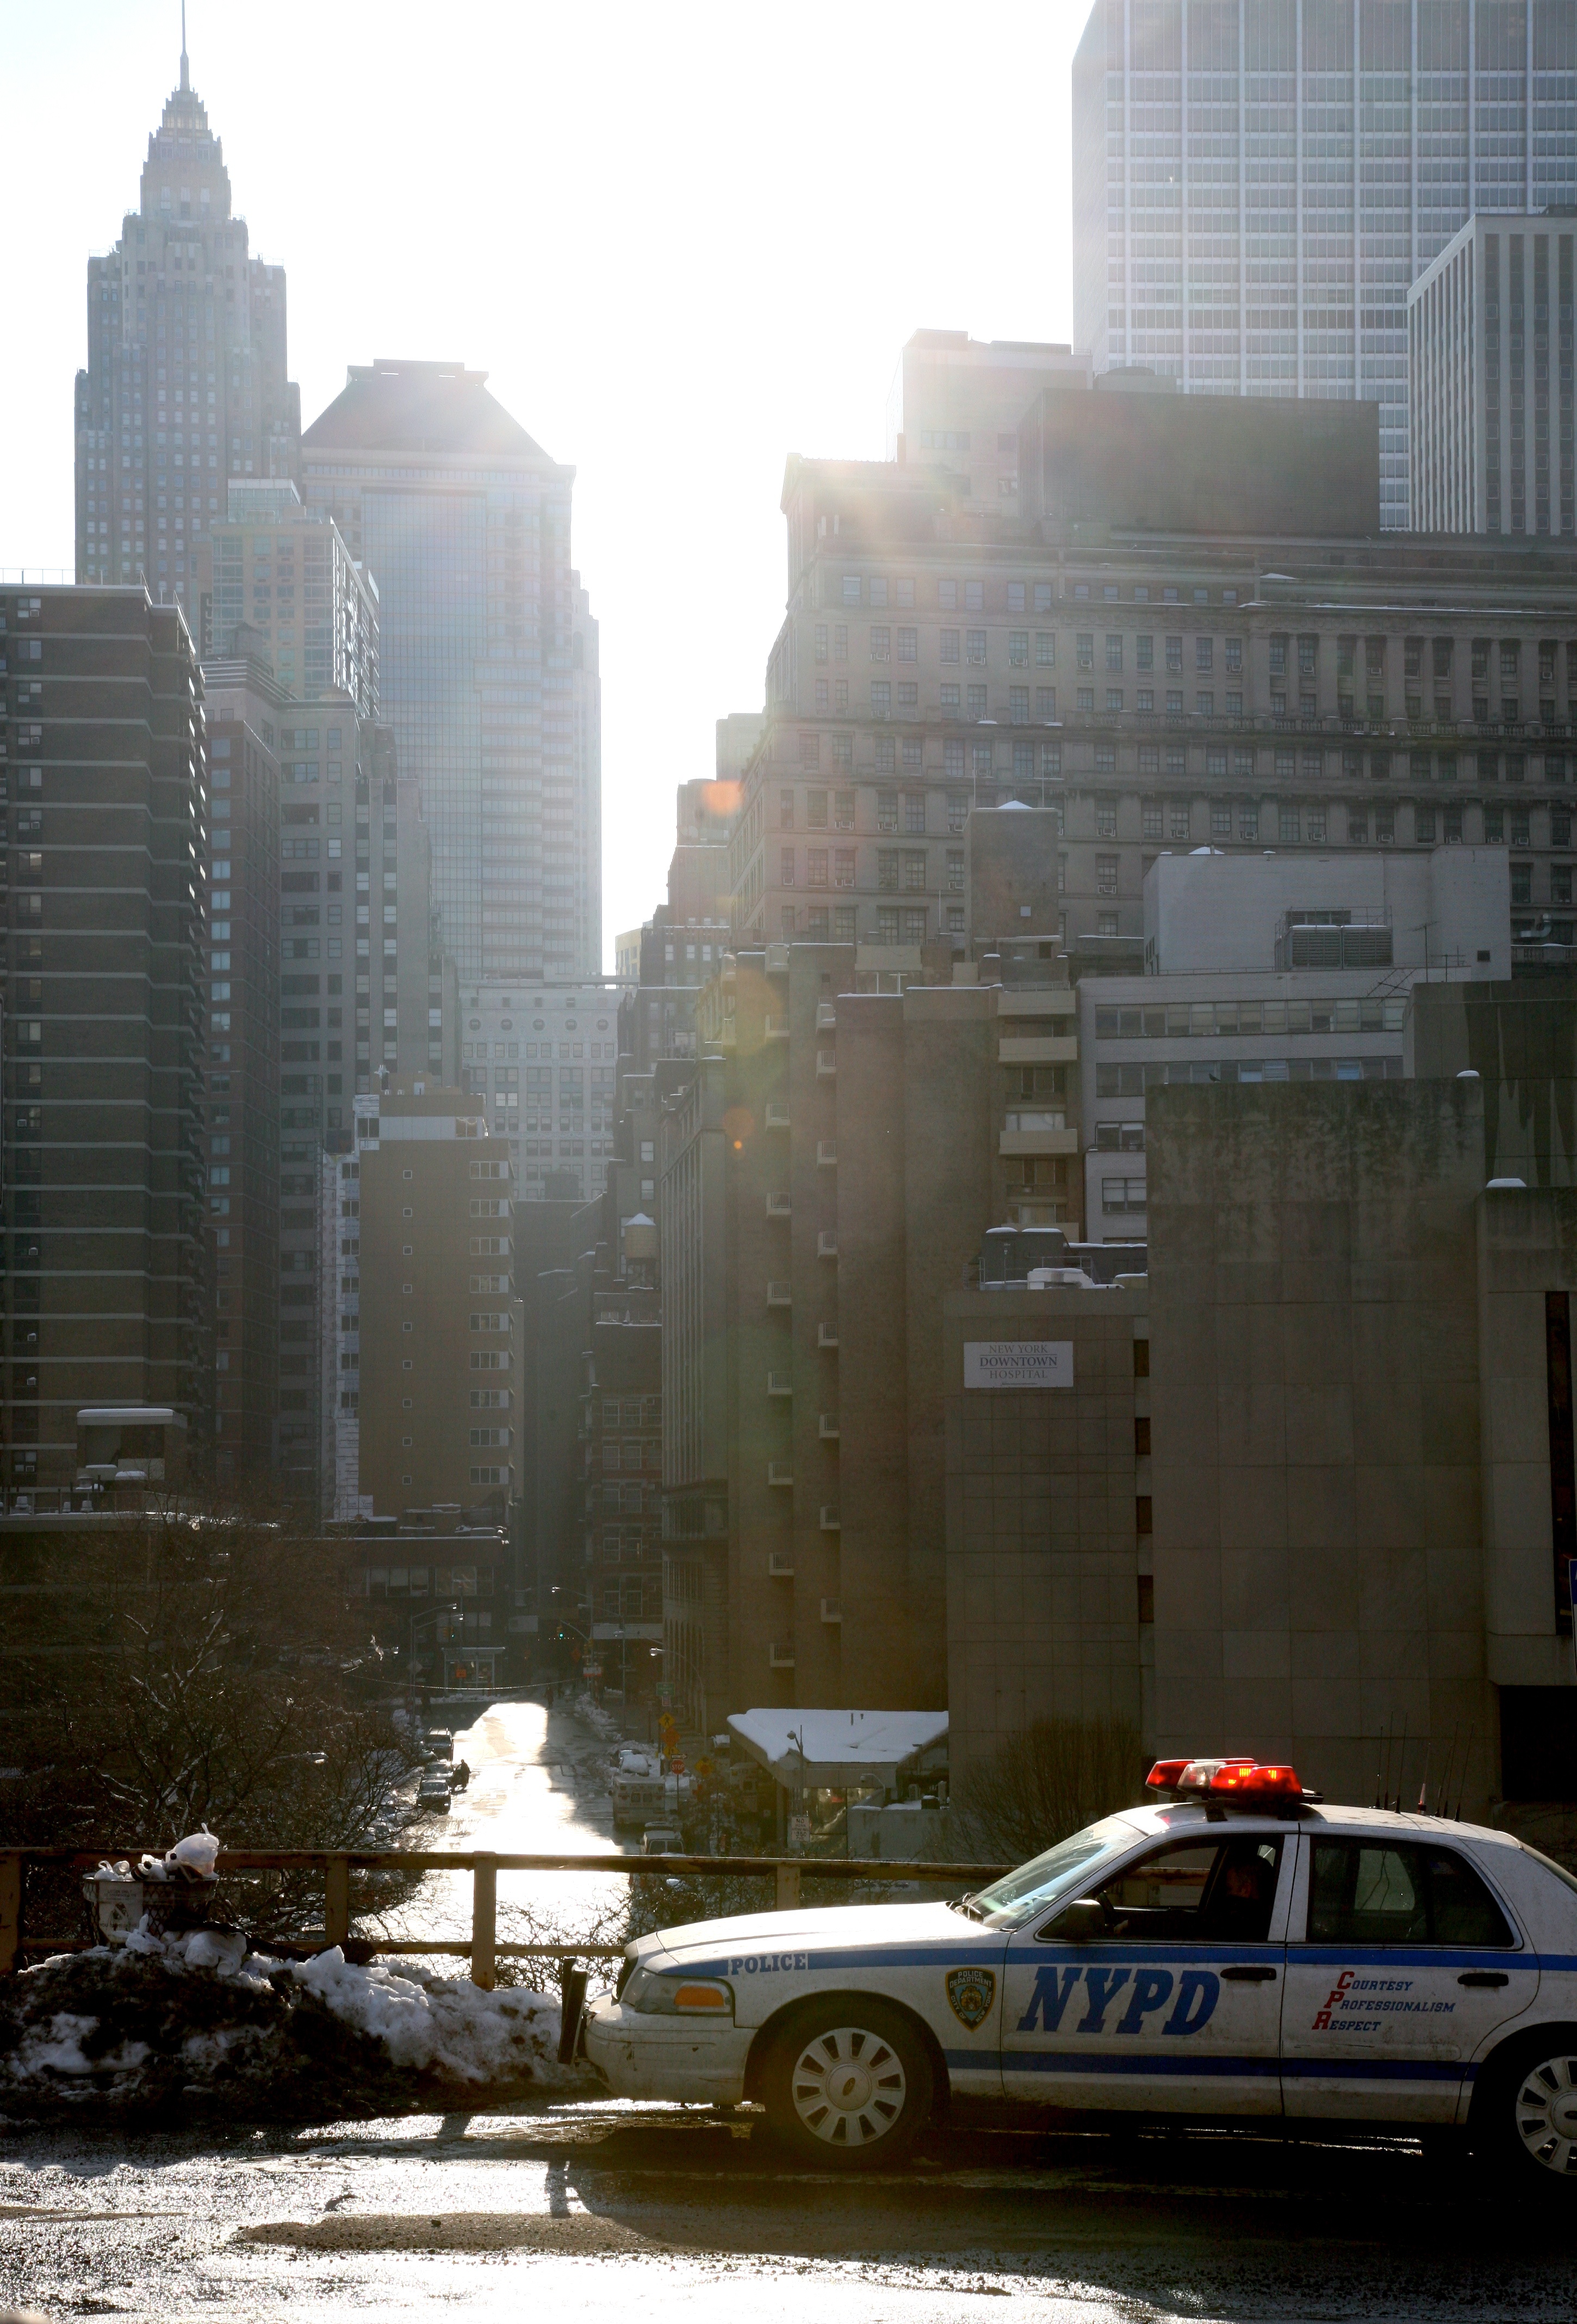
snow, bridge, skyline, street, city, skyscraper, manhattan, cityscape, downtown, nyc, canon, weather, haze, newyork, brooklynbridge, newyorkcity, ny, 5d, promenade, urbanlandscape, lowermanhattan, nypd, metropolis, goldstreet, urban area, atmospheric phenomenon, human settlement, metropolitan area